Two Point Hospital

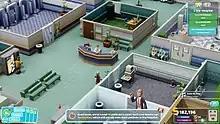
A typical hospital. Visible are a GP's Office, a General Diagnosis room, a toilet, and patients queuing outside a ward. At the bottom is the adviser, and the current objectives are displayed at the top-right.

"Two Point Hospital" features a similar style of gameplay to that of "Theme Hospital". Players take on the role of a hospital administrator charged with constructing and maintaining a hospital. Tasks include building rooms and amenities that satisfy the needs (such as hunger and thirst) of patients and staff (such as toilets, staff rooms, reception desks, cafés, seating, and vending machines), expanding the hospital into new plots, the hiring and management of doctors, nurses, janitors, and assistants to maintain the hospital; and dealing with a variety of comical illnesses. The player can manage several hospitals, each with their own layout objectives. "Two Point Hospital" features unique, comical conditions such as "Light-Headedness" (having a light bulb for a head), "Pandemic" (having a pan on one's head), "Mock Star" (patients are Freddie Mercury impersonators), and "Animal Magnetism" (having animals stuck to the patient's body). When patients die, they sometimes become ghosts, which disrupt the hospital by terrorising patients and staff. Only janitors with the Ghost Capture skill can remove them.